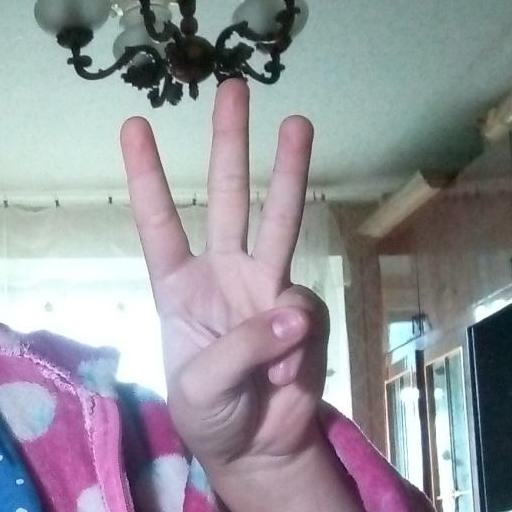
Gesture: three